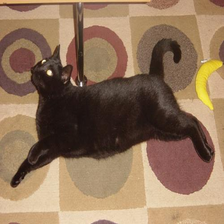
Species: cat
Breed: Bombay